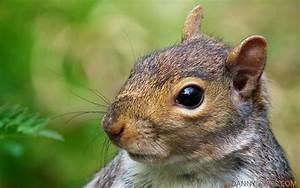
squirrel